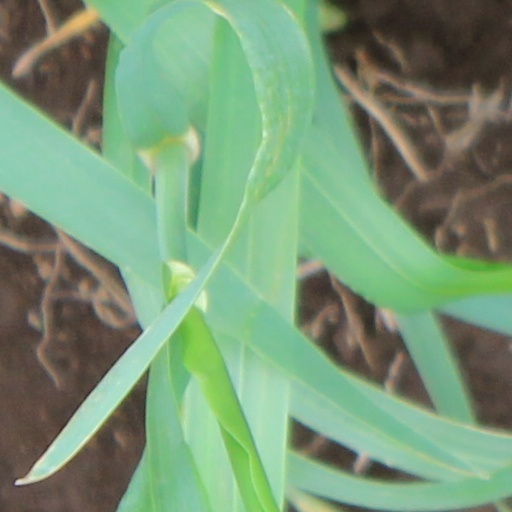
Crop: wheat